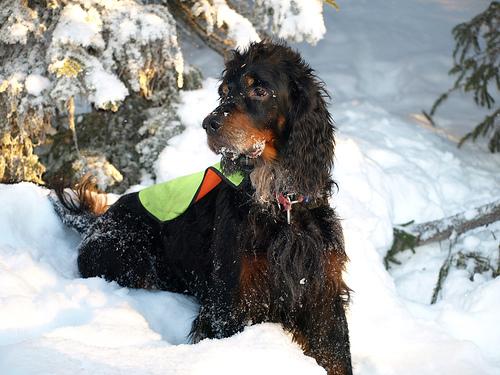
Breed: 228-n000085-Gordon_setter